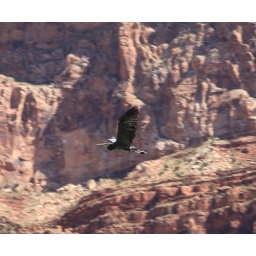
14:09 one of many birds flying by